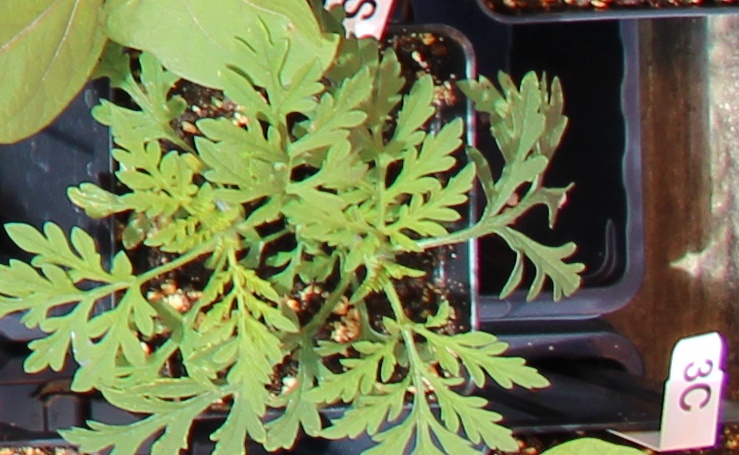
Label: Ragweed